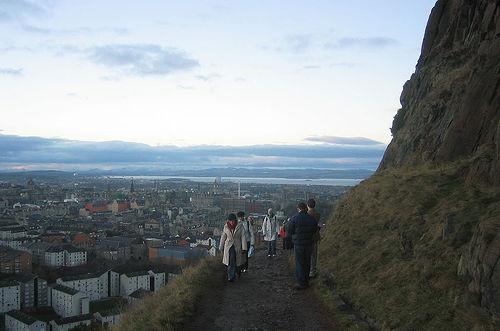
Weather: cloudy or overcast